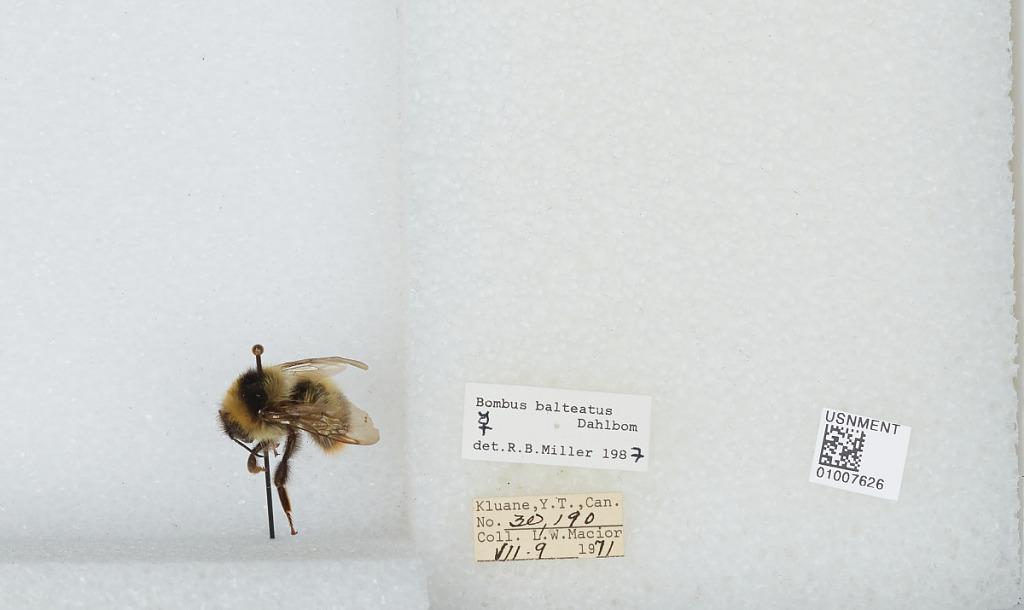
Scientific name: Bombus (Alpinobombus) balteatus Dahlbom
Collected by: L. Macior
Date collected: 1971-7-9
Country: Canada
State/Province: Yukon Territory
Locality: Kluane
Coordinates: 60.75, -139.5
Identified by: Miller, R. B.